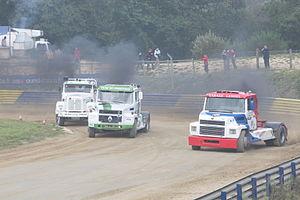
La course de camions est une discipline de sport automobile se déroulant sur circuit fermé asphalté. Les camions utilisés sont des tracteurs routiers et doivent avoir des similitudes avec les camions de séries en ce qui concerne la cabine, le châssis ou bien encore la boîte de vitesses, et sont bridés pour des raisons de sécurité. Cette discipline est surtout populaire en Europe, mais elle est déployée sur tous les continents du globe. Le principal championnat est le championnat d'Europe de courses de camions.